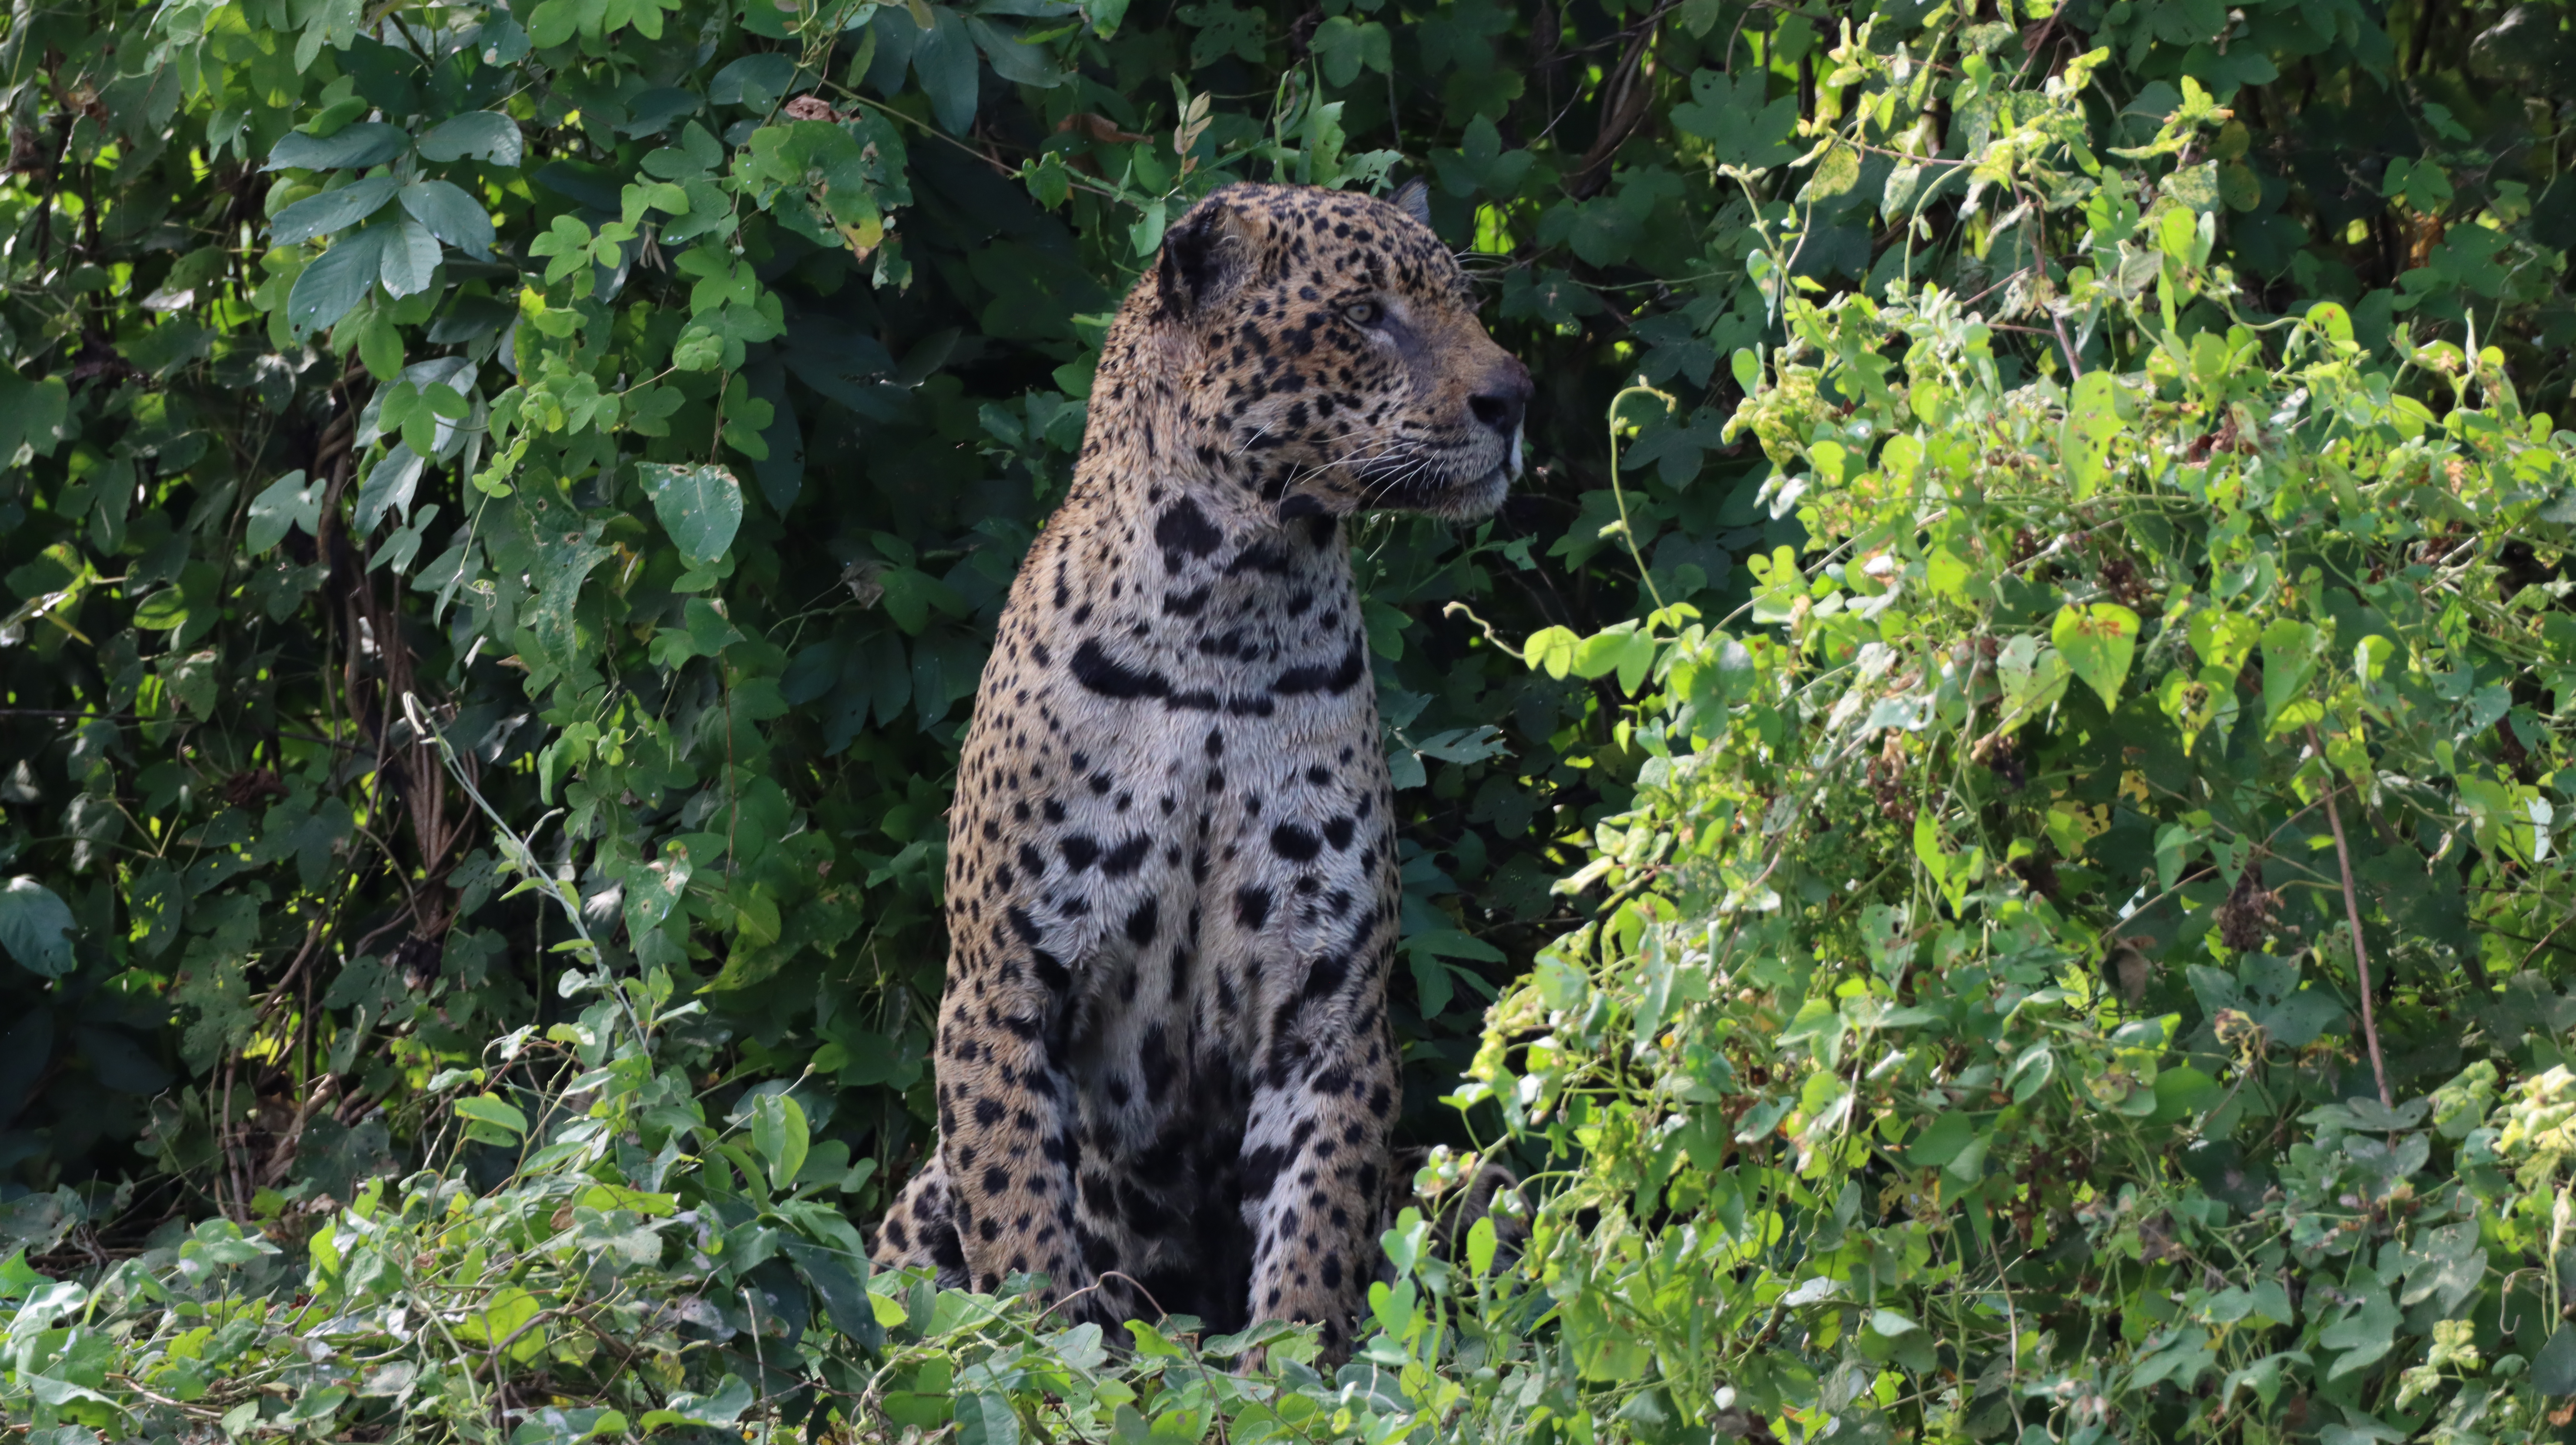
Jaguar: Kwang